Cosegregation

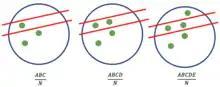
Adding loci affects the cosegregation equation in a linear time complexity.

Fortunately, not only is it able to scale dataset sizes well, it is able to take as many loci of focus that are required to determine the interaction probability. Provided that adding each loci adds a single computation to the equation, a linear time complexity is the result. The picture below shows how the amount of loci affects the detection frequency equation.